Kyaw Win

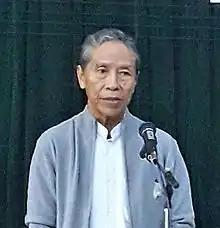

U Kyaw Win (born 23 February 1948) is a Burmese politician who served as Minister for Planning and Finance of Myanmar from 30 March 2016 to 25 May 2018.